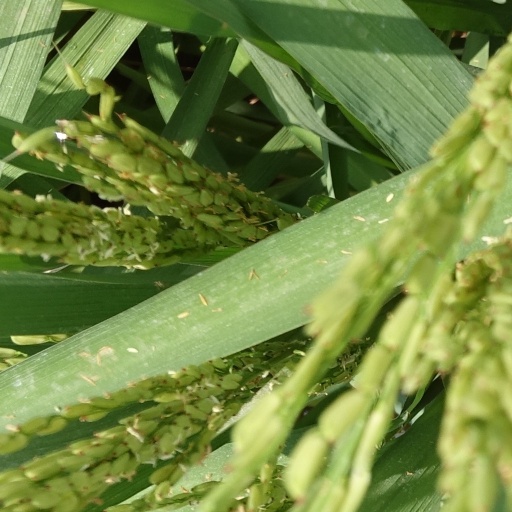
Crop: rice